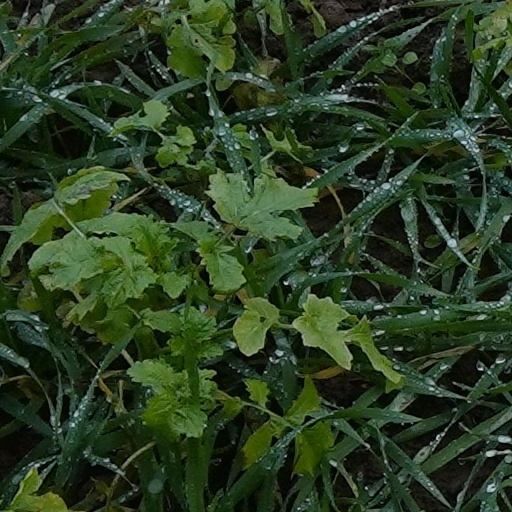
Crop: wheat